Spanish sparrow

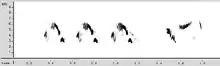
Sonogram of a male Spanish sparrow's song

The Spanish sparrow is a rather large sparrow, at in length, and in weight. It is slightly larger and heavier than house sparrows, and also has a slightly longer and stouter bill. The male is similar to the house sparrow in plumage, but differs in that its underparts are heavily streaked with black, has a chestnut rather than grey crown, and has white rather than grey cheeks. The female is effectively inseparable from the house sparrow in its basic plumage, which is grey-brown overall but more boldly marked. The female has light streaking on its sides, a pale cream supercilium, and broad cream streaks on its back.